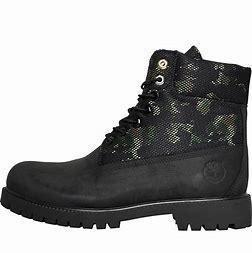
Brand: Timberland
Model: 6